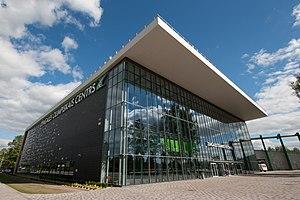
Jelgava est une ville de Lettonie, située dans le district de Jelgava dont elle est le chef-lieu. Sa population s'élevait à 57 773 habitants en 2013.